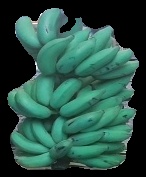
Variety: elakki-bale
Grade: grade2